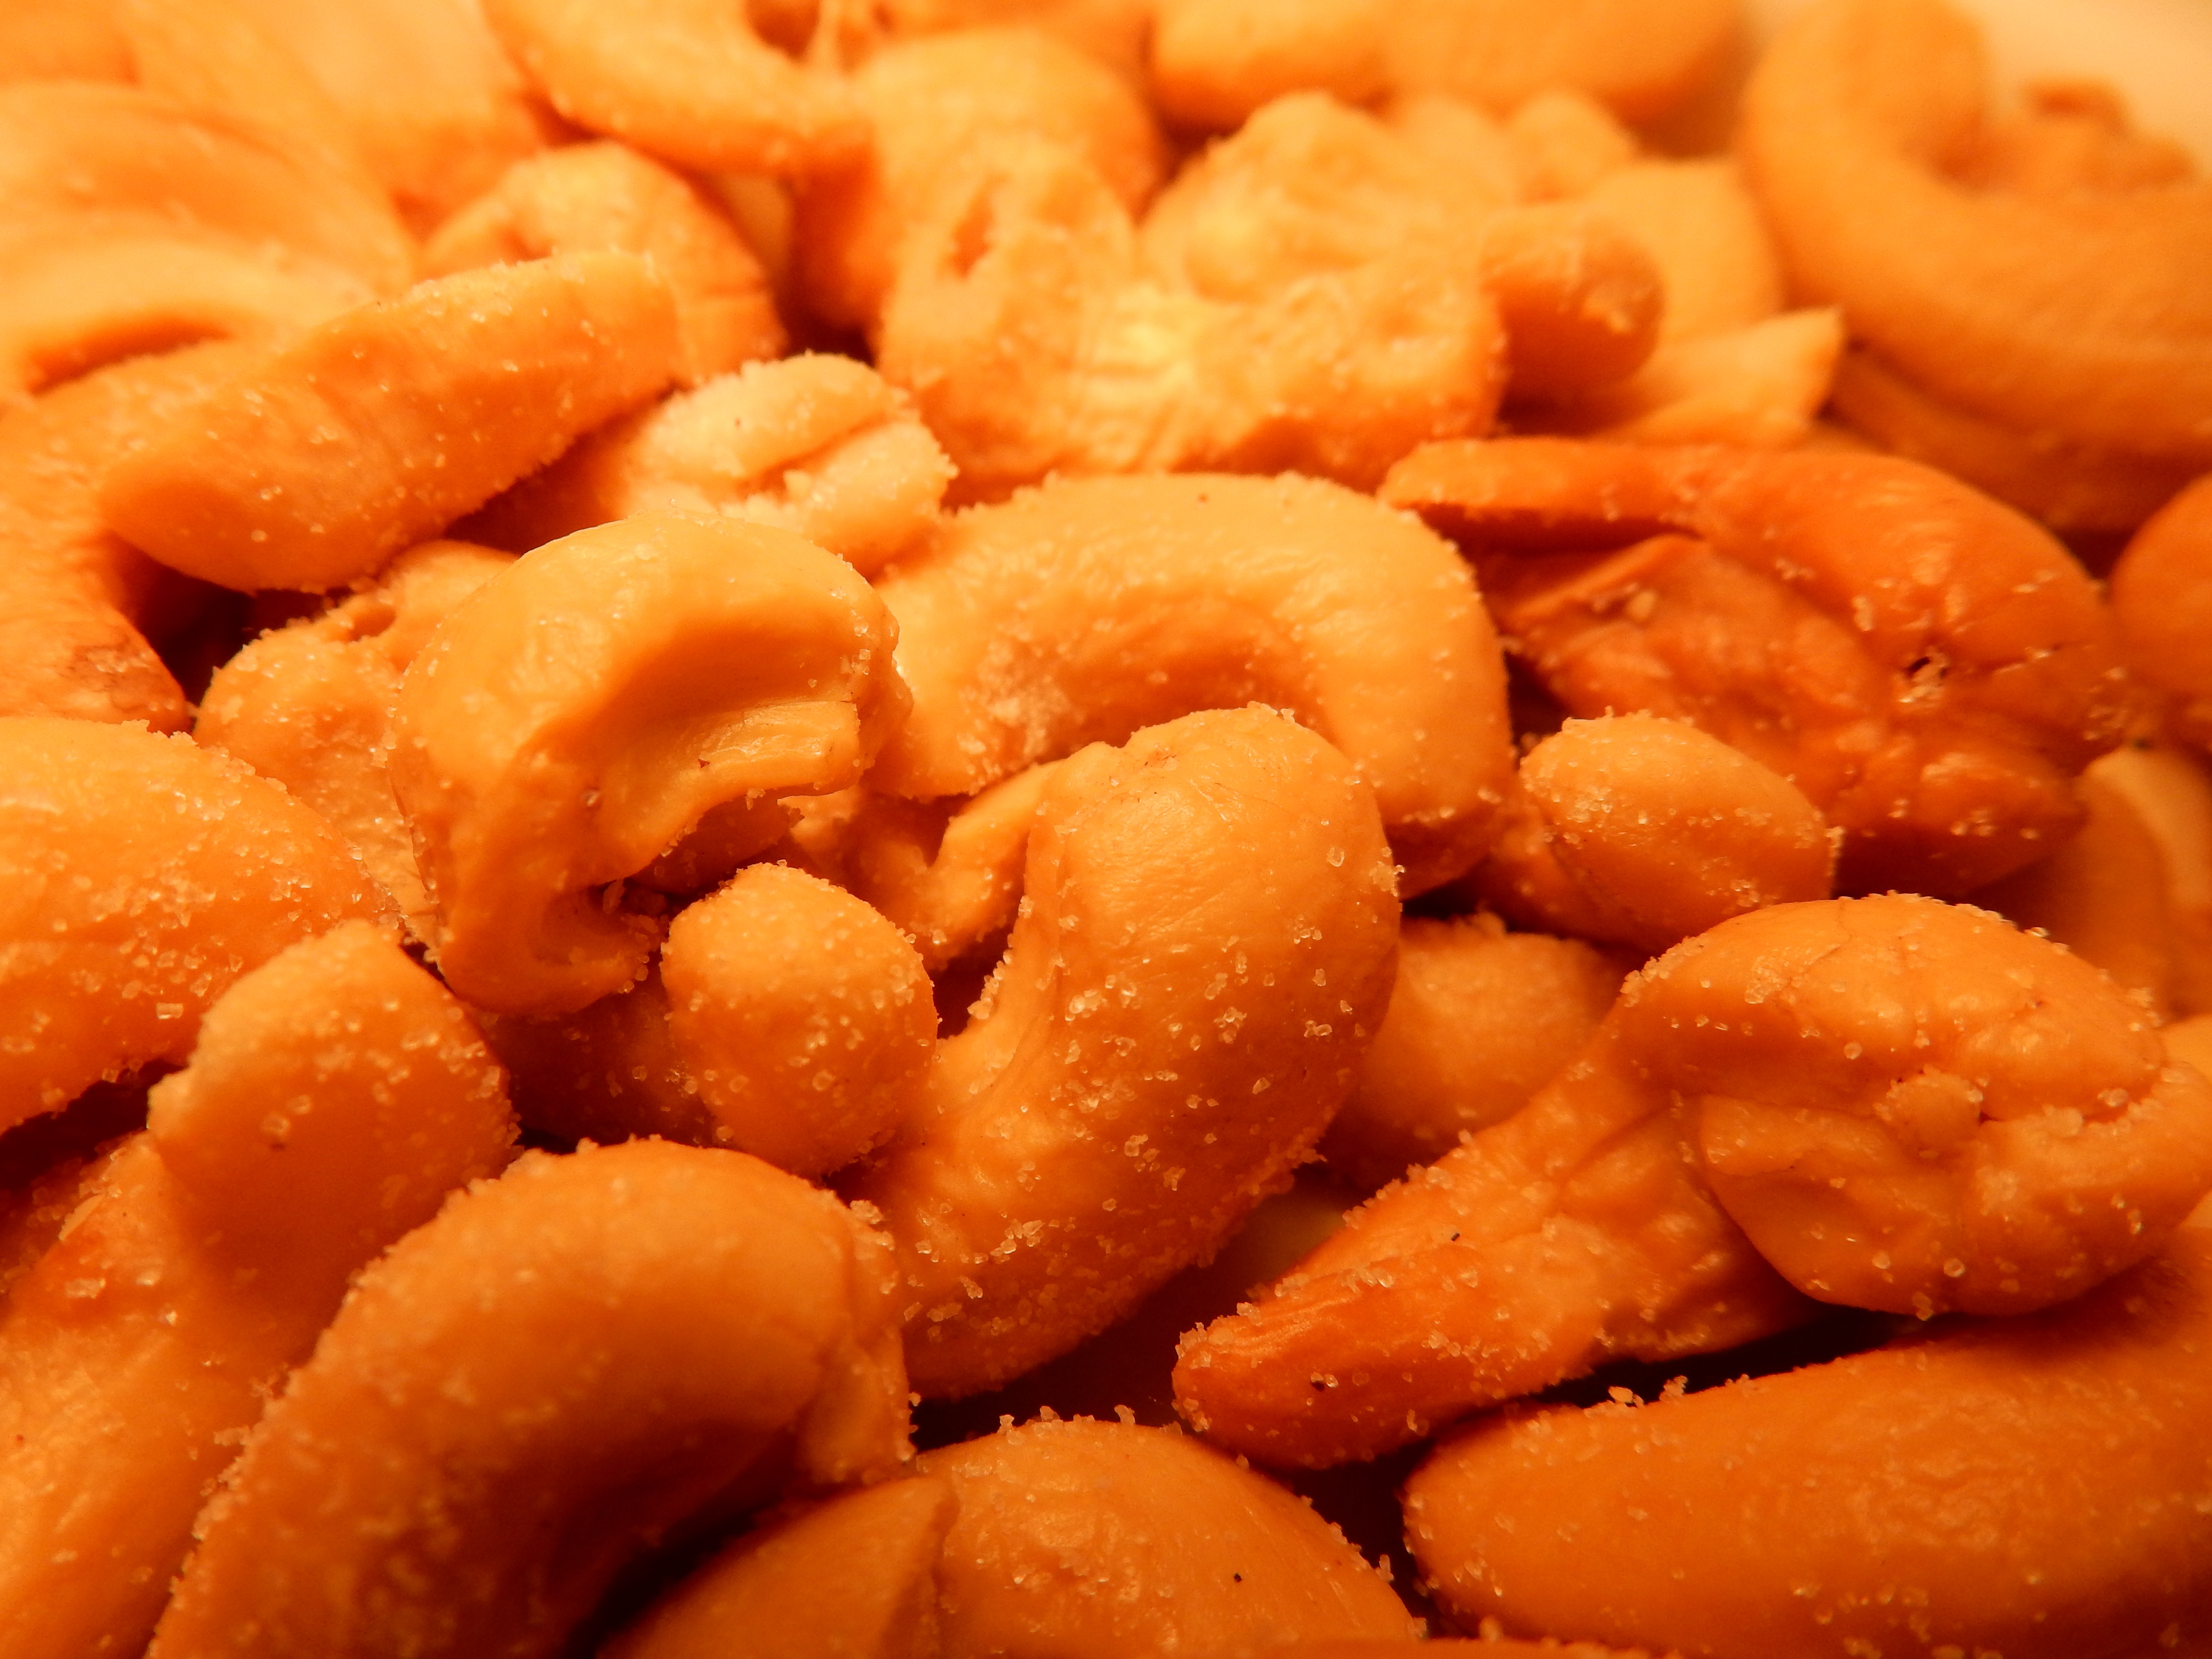
plant, fruit, dish, food, produce, vegetable, close, dessert, eat, cuisine, nuts, flowering plant, junk food, cahews, land plant, snack food, fried food